List of roller coaster elements

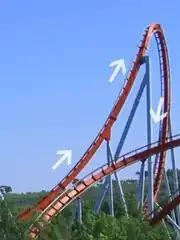
A dive loop on Dragon Khan

A corkscrew inversion resembles a helix that rotates riders 360 degrees perpendicular to the track. It was named for its resemblance of a corkscrew tool used to remove bottle corks. Unlike vertical loops, riders face forward for the duration of the inversion. The corkscrew was the first modern-day coaster inversion element. It first appeared in 1975 on a roller coaster with the same name at Knott's Berry Farm, designed by Arrow Dynamics. The element was well-received and became a staple of many early roller coasters that inverted riders.